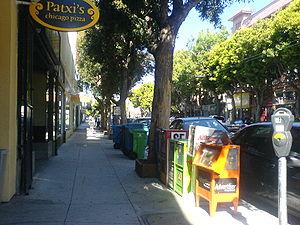
Hayes Valley est un quartier de San Francisco en Californie, situé entre Alamo Square et le Civic Center. Il est connu pour ses maisons de styles architecturaux variés ses boutiques et ses restaurants. La rue principale est Hayes Street.